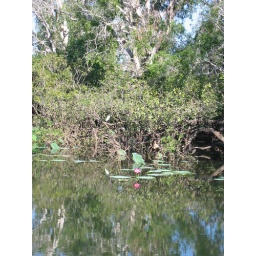
Kakadu National Park - - An egret sits above a solitary pink flower on East Alligator River